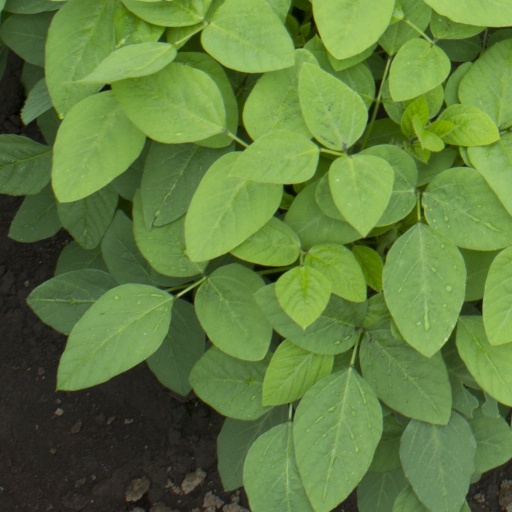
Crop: soybean